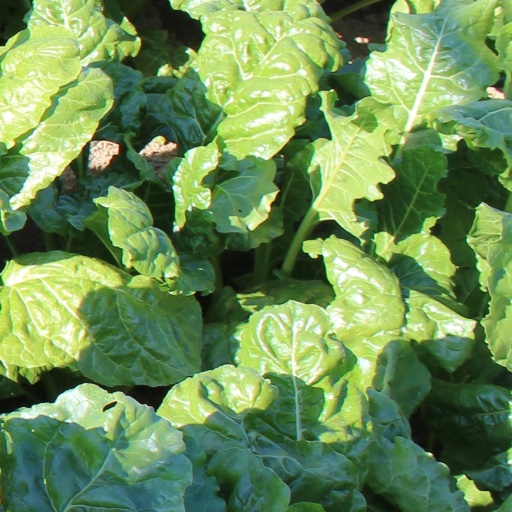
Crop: sugar beet